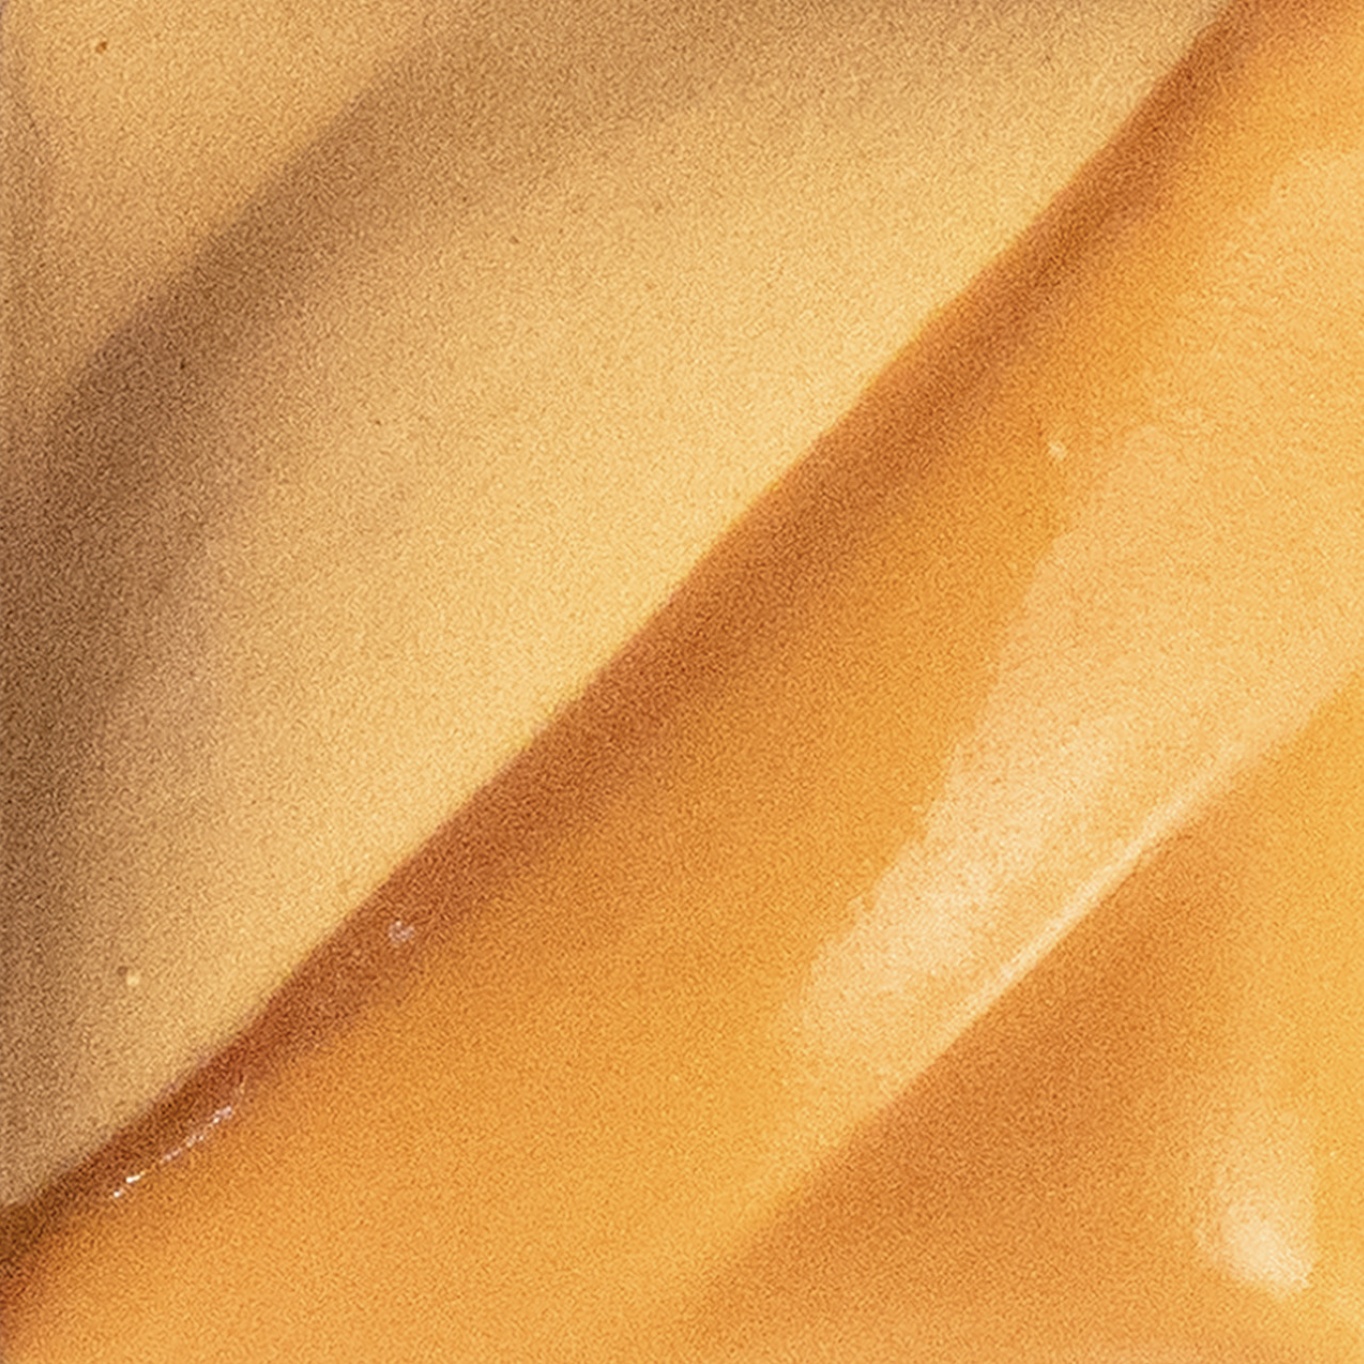
V-311 Nectar Underglaze
Nectar underglaze is a warm yellow color like honeysuckle flowers at cone 05 and becomes more light amber under a clear glaze. It slightly intensifies at cone 5 and cone 10. **Tableware producers must test all finished ware to establish dinnerware status, due to possible variations in firing temperature and contamination.**
Brand: Amaco
Category: Arts & Entertainment > Hobbies & Creative Arts > Arts & Crafts > Art & Crafting Materials > Craft Paint, Ink & Glaze